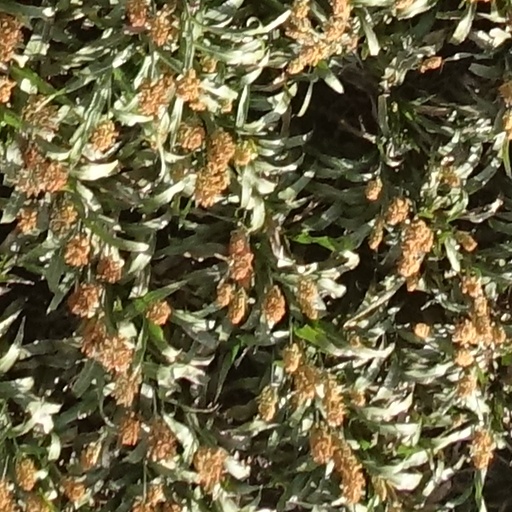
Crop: sorghum